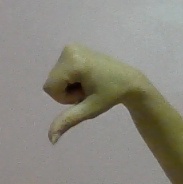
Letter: waw